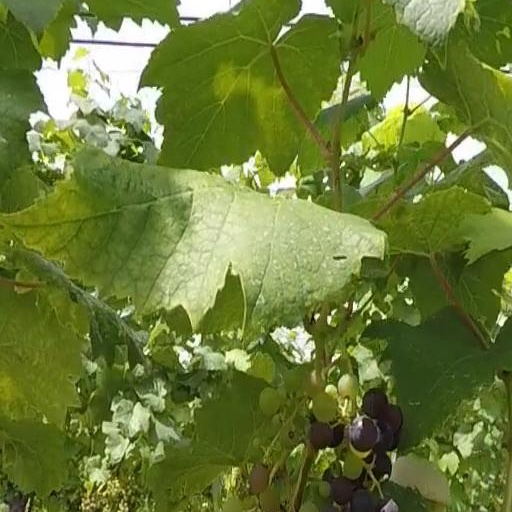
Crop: grape